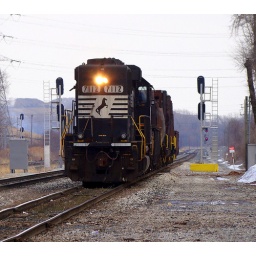
NS 7112 leads long hood forward with a bottle train for the steel mills in Riverdale